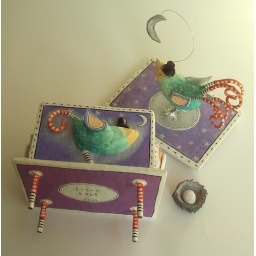
bird and nest box underneath